Pazardzhik Province

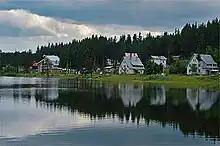
Shiroka Polyana Reservoir.

The backbone of the economy in the region is industry. The Batak Hydropower Cascade is an important hydrocomplex consisting of three hydro power plants- "Batak", "Peshtera" and "Aleko" with combined capacity of 254 MW. Copper extracting industry is of national and European importance with major mines located around Panagyurishte (Asarel Medet), Elshitsa and Tsar Asen. Machine building industry is developed in Pazardzhik (lead acid batteries), Panagyurishte (optical), Velingrad. There is flourishing pharmaceutical industry in Peshtera with more than 1 000 employees in the plant. Paper industry is developed in Belovo. Timber industry is very important in the southern part of the region (the Rhodopes)- Batak, Peshtera, Rakitovo and Velingrad. The manufacturing of textiles is well developed in Pazardzhik, Panagyurishte and Velingrad. There is a huge footwear plant in Peshtera. Food processing industry is developed in most of the towns.